Sørsund Bridge

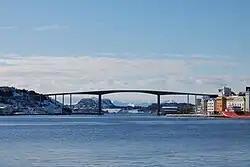
View of the bridge

The Sørsund Bridge is a bridge that crosses the Sørsundet strait between the islands of Kirkelandet and Innlandet in the town of Kristiansund which is in Kristiansund Municipality, Møre og Romsdal county, Norway. The bridge has 19 spans, with a main span of . The bridge opened in 1963 and it carries County Road 420.